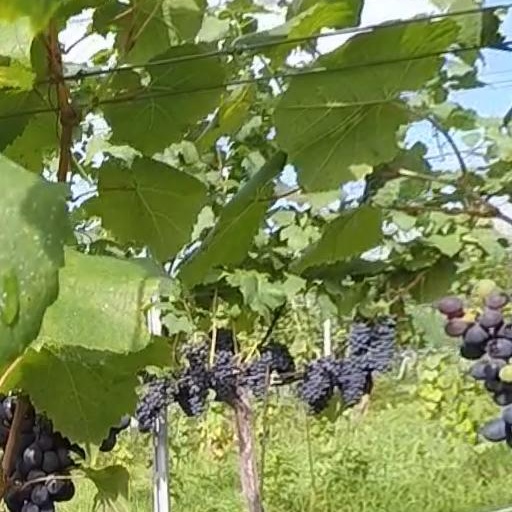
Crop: grape